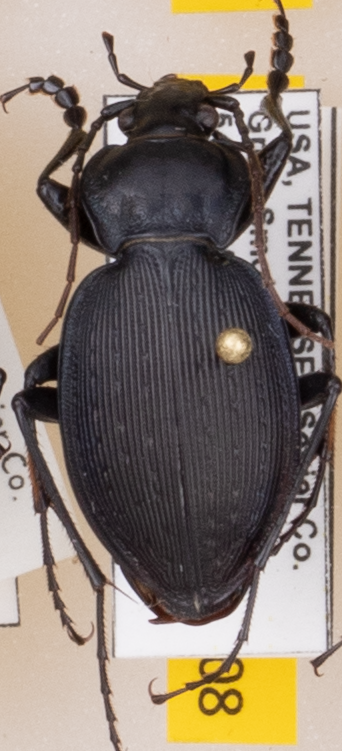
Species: Carabus goryi
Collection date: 2021-04-27
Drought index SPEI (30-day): -0.188
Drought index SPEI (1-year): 0.47
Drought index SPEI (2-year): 2.09